Church News

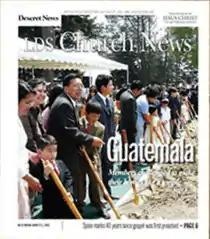
A cover in 2010

In 2014, the "Church News" website, LDSChurchNews.com, was moved to DeseretNews.com, to integrate with the technology improvements being made on the "Deseret News" website. At the time, an archives site was created at ldschurchnewsarchive.com.